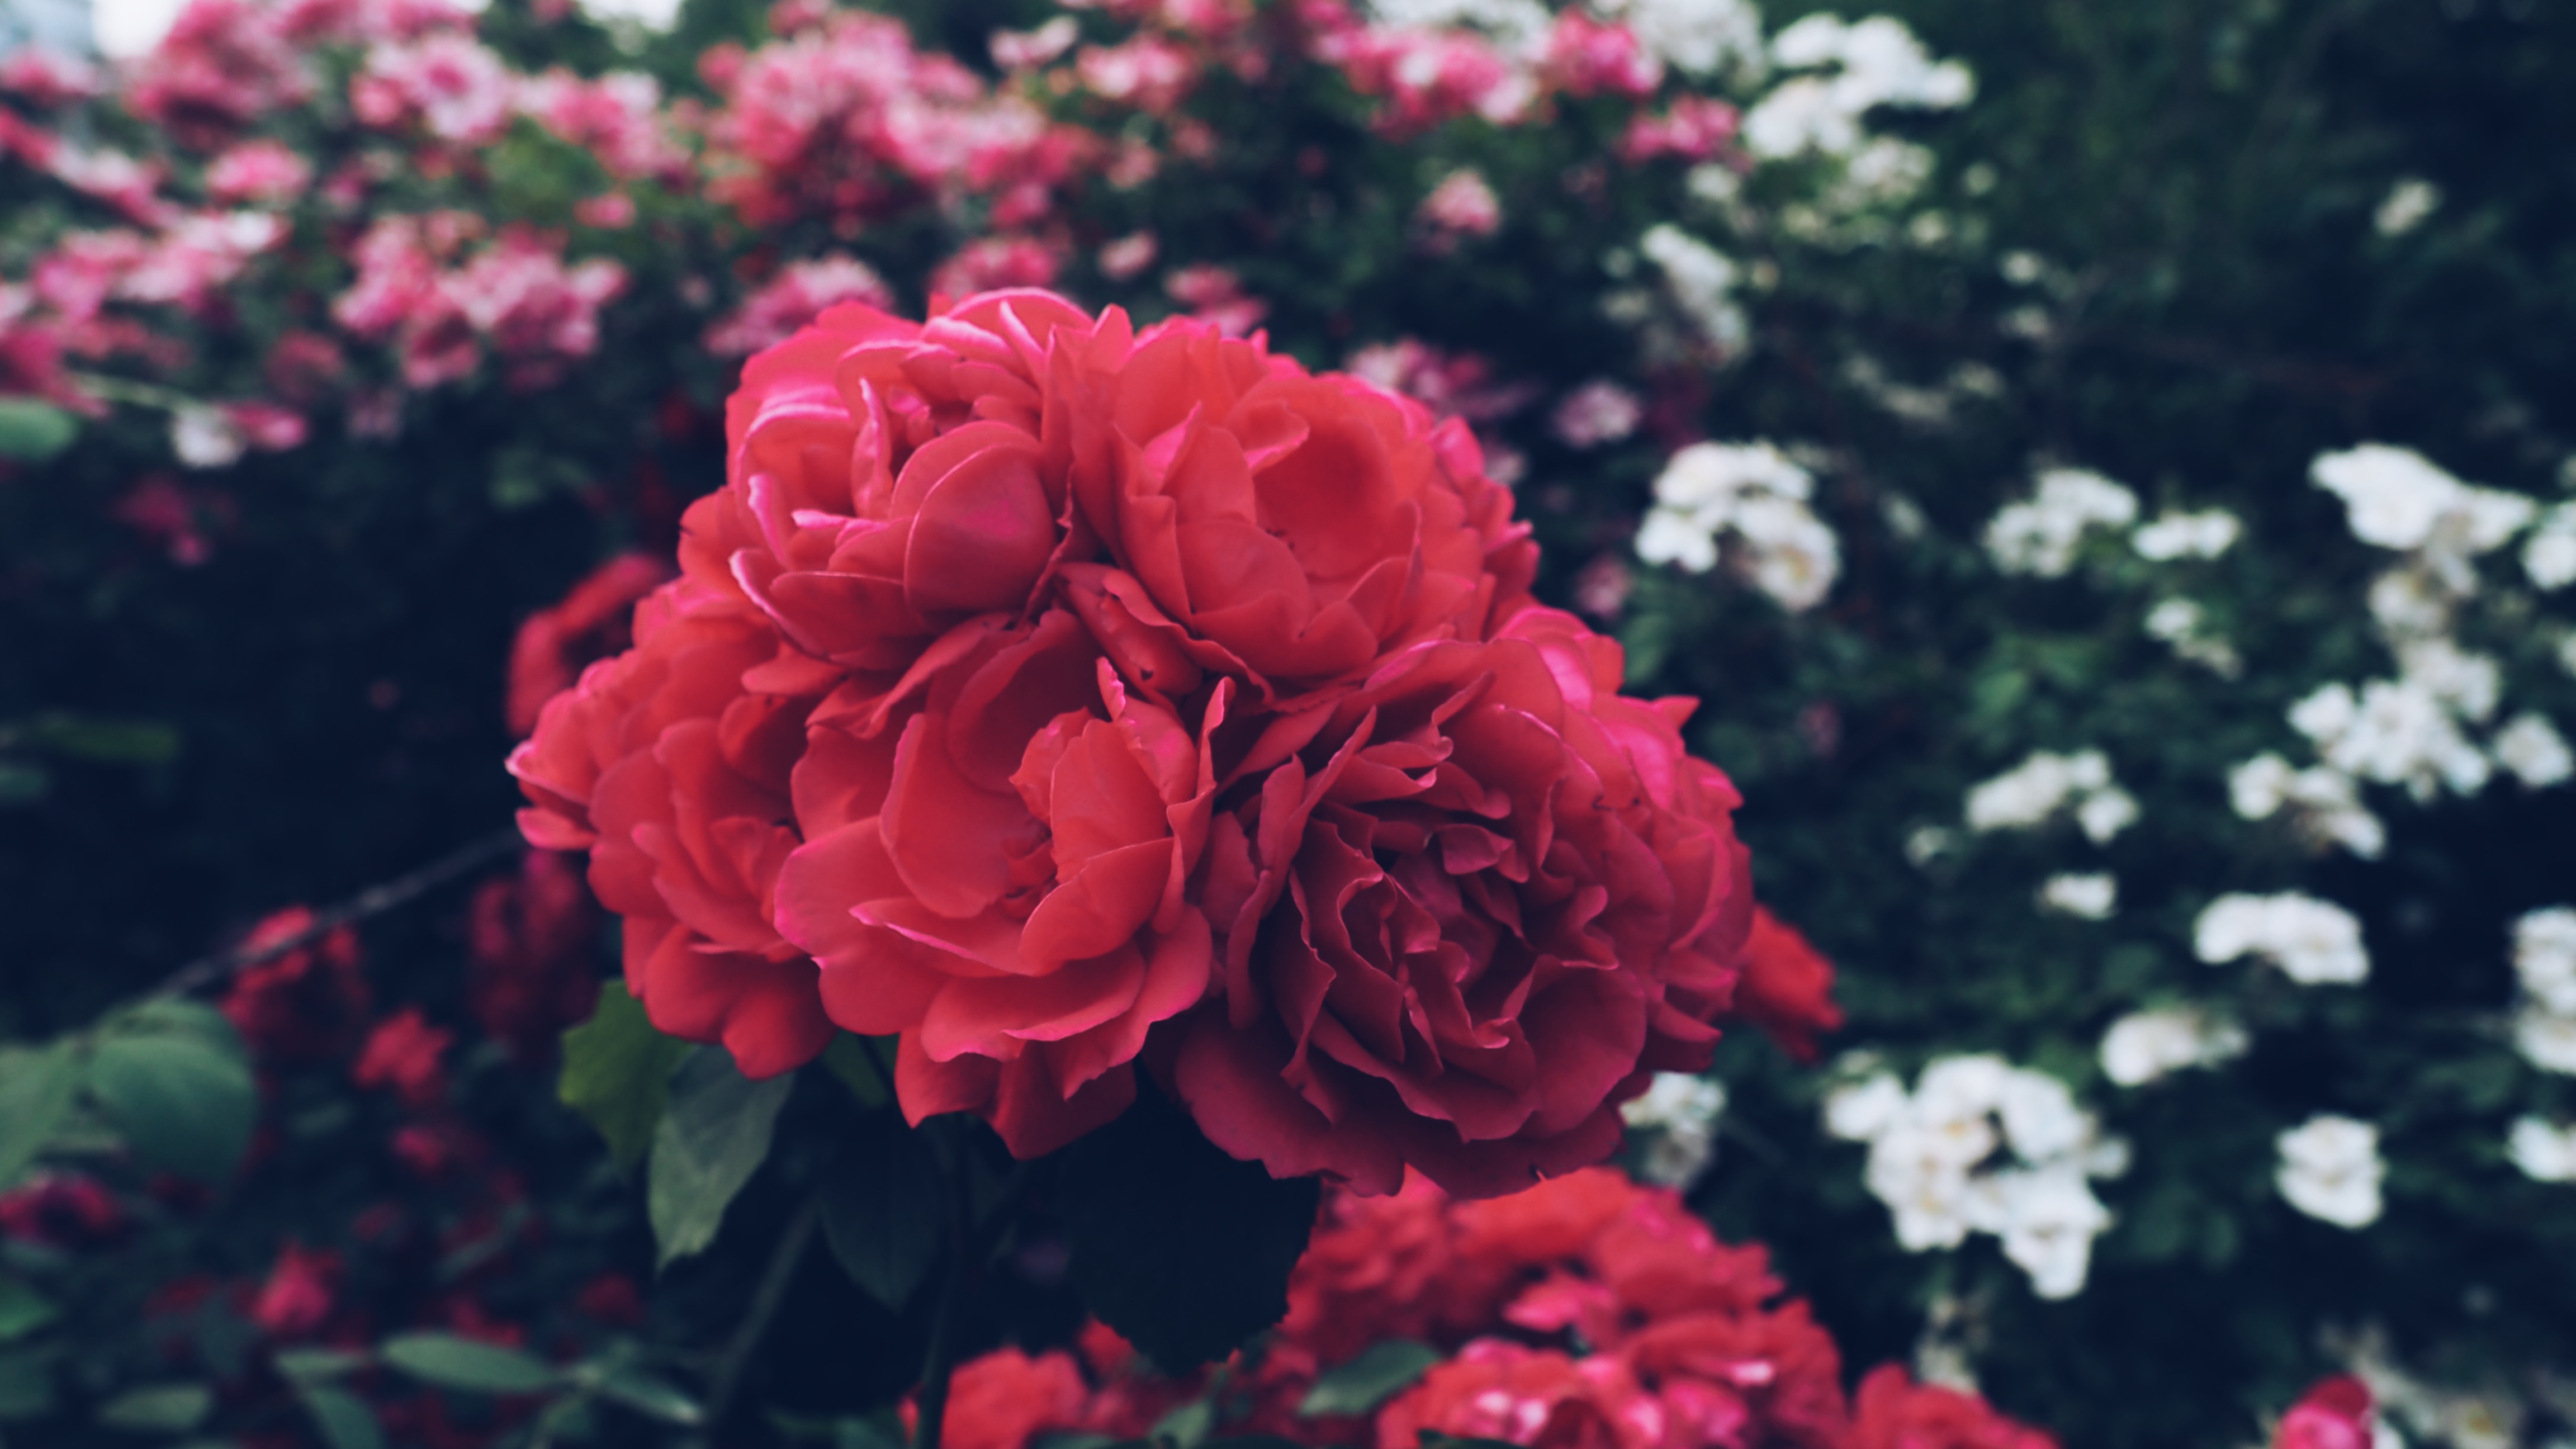
plant, flower, petal, rose, red, pink, flora, shrub, floribunda, flowering plant, garden roses, rose family, land plant, rosa centifolia